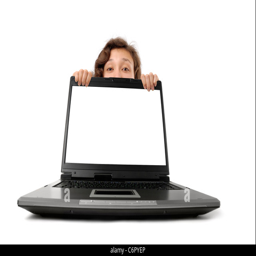
young woman hiding behind a laptop with blank white screen isolated on white background